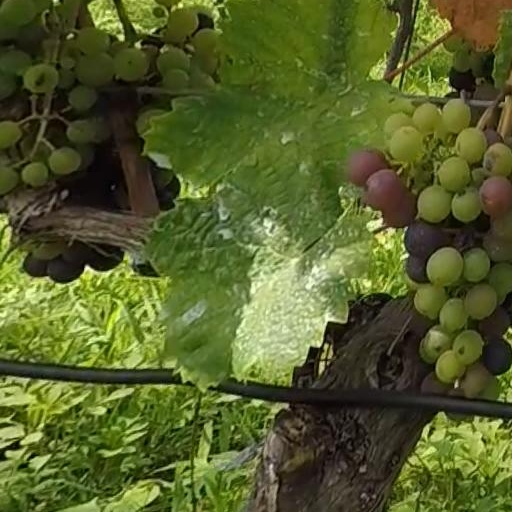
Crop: grape